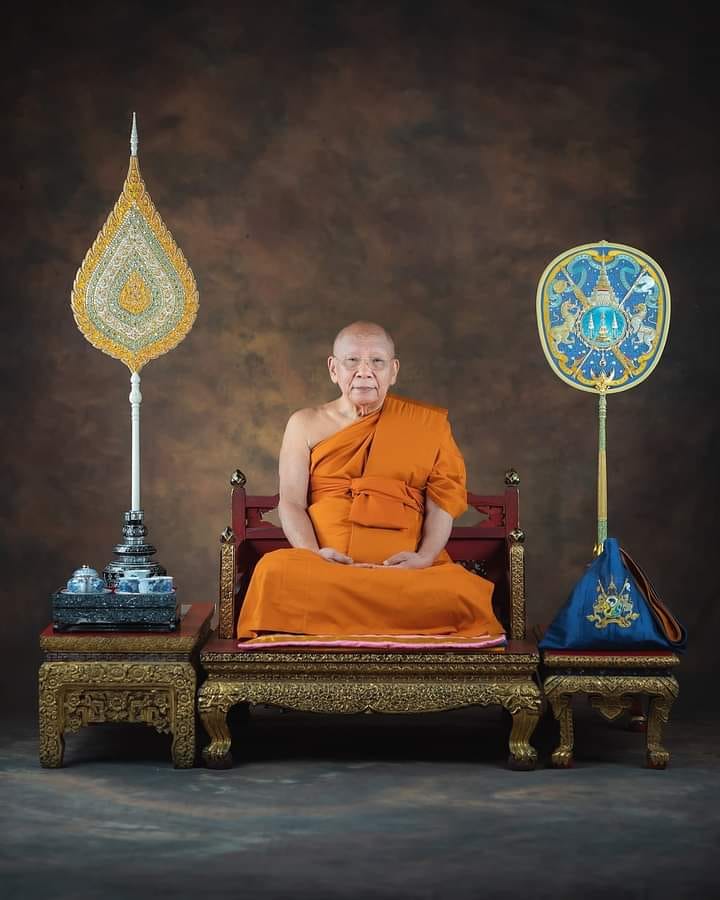
สมเด็จพระมหาธีราจารย์ (ปสฤทธ์ เขมงฺกโร)

| คำนำหน้านาม = ท่านเจ้าประคุณ
| ชื่อ = ปสฤทธ์
| ชื่อภาพ = ไฟล์:สมเด็จพระมหาธีราจารย์ (ปสฤทธ์ เขมงฺกโร).jpg|center|280px
| ฉายา = เขมงฺกโร
| ชื่อทั่วไป =
| สมณศักดิ์ = สมเด็จพระมหาธีราจารย์
| วันเกิด =
| วันบวชเณร = 3 เมษายน พ.ศ. 2491
| วันบวช = 20 กรกฎาคม พ.ศ. 2501
| วันตาย =
| อายุ =
| วัด = วัดพระเชตุพนวิมลมังคลารามราชวรมหาวิหาร
| จังหวัด = เขตพระนคร กรุงเทพมหานคร
| สังกัด = มหานิกาย
| วุฒิ = เปรียญธรรม 3 ประโยคนักธรรมชั้นเอกพุทธศาสตรดุษฎีบัณฑิตกิตติมศักดิ์ (พธ.ด)
| ตำแหน่ง = กรรมการมหาเถรสมาคมเจ้าอาวาสวัดพระเชตุพนวิมลมังคลารามเจ้าคณะใหญ่หนเหนือประธานคณะกรรมการฝ่ายสาธารณะสงเคราะห์ของมหาเถรสมาคมประธานคณะกรรมการอบรมประชาชนกลาง (อ.ป.ก.)กรรมการสภามหาวิทยาลัยผู้ทรงคุณวุฒิมหาวิทยาลัยมหาจุฬาลงกรณราชวิทยาลัย วิทยาเขตอุบลราชธานี
| รางวัล =
| ลิขิต =
สมเด็จพระมหาธีราจารย์ นามเดิมชื่อ ประสิทธิ์ (ภายหลังเปลี่ยนเป็น ปสฤทธ์) สุทธิพันธุ์ ฉายา เขมงฺกโร (เกิด 24 พฤษภาคม พ.ศ. 2480) เจ้าอาวาส|อธิบดีสงฆ์วัดพระเชตุพนวิมลมังคลารามราชวรมหาวิหาร กรรมการมหาเถรสมาคม เจ้าคณะใหญ่หนเหนือ ประธานคณะกรรมการฝ่ายสาธารณะสงเคราะห์ของมหาเถรสมาคม ประธานคณะกรรมการอบรมประชาชนกลาง (อ.ป.ก.) กรรมการสภามหาวิทยาลัยผู้ทรงคุณวุฒิ มหาวิทยาลัยมหาจุฬาลงกรณราชวิทยาลัย วิทยาเขตอุบลราชธานี
== ชาติภูมิ ==
สมเด็จพระมหาธีราจารย์ มีนามเดิมว่า ประสิทธิ์ สุทธิพันธุ์ (ต่อมาเปลี่ยนชื่อเป็นปสฤทธ์)เกิดเมื่อวันจันทร์ที่ 24 พฤษภาคม พ.ศ. 2480 ตรงกับวันขึ้น 14 ค่ำ เดือน 7 ปีฉลู ที่บ้านยางน้อย ตำบลก่อเอ้ อำเภอเขื่องใน จังหวัดอุบลราชธานี บิดาชื่อ ขุนก่อเอ้อุกฤษ (ผา สุทธิพันธุ์) มารดาชื่อ นางก่อเอ้อุกฤษ (ตา สุทธิพันธุ์)
== บรรพชา อุปสมบท ==
วันที่ 3 เมษายน 2491 บรรพชา ที่ วัดยางน้อย ตำบลก่อเอ้ อำเภอเขื่องใน จังหวัดอุบลราชธานี พระครูพินิฐศีลคุณ เจ้าคณะอำเภอเขื่องใน วัดทุ่งสว่าง บ้านโนนใหญ่ ตำบลก่อเอ้ อำเภอเขื่องใน จังหวัดอุบลราชธานี เป็นพระอุปัชฌาย์
วันที่ 20 กรกฎาคม 2501 อุปสมบท ณ พัทธสีมาพระอุโบสถวัดจักรวรรดิราชาวาสวรมหาวิหาร แขวงจักรวรรดิ เขตสัมพันธวงศ์ กรุงเทพมหานคร สมเด็จพระธีรญาณมุนี (ธีร์ ปุณฺณโก)|พระธรรมธีรราชมหามุนี (ธีร์ ปุณฺณโก) เจ้าอาวาสวัดจักรวรรดิราชาวาส (ภายหลังได้รับพระราชทานสถาปนาเป็นที่สมเด็จพระธีรญาณมุนี) เป็นพระอุปัชฌาย์ พระวินัยกิจโกศล (อิน ติสฺสสโร ป.ธ.๖) (ภายหลังได้รับพระราชทานเลื่อนสมณศักดิ์เป็นพระราชาคณะชั้นราชที่พระราชปัญญามุนี) เป็นพระกรรมวาจาจารย์, พระพุทธิวงศมุนี (บุญมา ทีปธมฺโม)|พระมหาบุญมา ทีปธมฺโม ป.ธ.6 (ภายหลังได้รับพระราชทานสมณศักดิ์เป็นที่พระพุทธิวงศมุนี) เป็นพระอนุสาวนาจารย์ ได้รับฉายาว่า เขมงฺกโร โดยมีคุณหญิงบุรีนวราษฐ์ (เนื่อง สิงหเสนี) และหม่อมเจ้าศุภสวัสดิ์ สวัสดิวัตน์ หม่อมเสมอ สวัสดิวัตน์ ณ อยุธยา (สิงหเสนี) เป็นเจ้าภาพ
== การศึกษา/วิทยาฐานะ==
;แผนกธรรม-บาลี
* พ.ศ. 2491 สอบนักธรรมชั้นตรี สำนักเรียนวัดยางน้อย ตำบลก่อเอ้ อำเภอเขื่องใน จังหวัดอุบลราชธานี
* พ.ศ. 2492 สอบนักธรรมชั้นโท สำนักเรียนวัดยางน้อย ตำบลก่อเอ้ อำเภอเขื่องใน จังหวัดอุบลราชธานี
* พ.ศ. 2497 สอบนักธรรมชั้นเอก สำนักเรียนวัดมณีวนาราม อำเภอเมือง จังหวัดอุบลราชธานี
* พ.ศ. 2501 สอบประโยค ป.ธ.3 สำนักเรียนวัดจักรวรรดิราชาวาสวรมหาวิหาร กรุงเทพมหานคร
* พ.ศ. 2503 จบชั้นบาลีอบรมศึกษา มหาวิทยาลัยมหาจุฬาลงกรณราชวิทยาลัย กรุงเทพมหานคร วิทยฐานะพระปริยัติธรรมในพระพุทธศาสนา
;แผนกสามัญศึกษา
* พ.ศ. 2491 จบชั้นประถมปีที่ 4 ที่โรงเรียนประชาบาล (พรหมพิทยา) บ้านยางน้อย ตำบลก่อเอ้ อำเภอเขื่องใน จังหวัดอุบลราชธานี
== การปกครองคณะสงฆ์==
*พระอุปัชฌาย์ประเภทวิสามัญ (สมเด็จพระสังฆราชทรงมีพระบัญชาแต่งตั้ง) พ.ศ. 2527
* กรรมการมหาเถรสมาคม ซึ่งเป็นองค์การบริหารสูงสุดของคณะสงฆ์แห่งประเทศไทย (สมเด็จพระสังฆราชทรงมีพระบัญชาแต่งตั้ง) พ.ศ. 2544
* เจ้าคณะใหญ่หนเหนือ พ.ศ. 2567
* เจ้าอาวาสวัดพระเชตุพนวิมลมังคลารามราชวรมหาวิหาร กรุงเทพมหานคร (สมเด็จพระสังฆราช ทรงมีพระบัญชาแต่งตั้ง) พ.ศ. 2564
*ผู้รักษาการแทนเจ้าวัดยานนาวา (พระอารามหลวง) กรุงเทพมหานคร พ.ศ. 2564
*ประธานคณะกรรมการฝ่ายสาธารณะสงเคราะห์ ของมหาเถรสมาคม พ.ศ. 2557
*ประธานสำนักงานกำกับดูแลพระธรรมทูตไปต่างประเทศ พ.ศ. 2562 - 2567
*ประธานคณะกรรมการอบรมประชาชนกลาง (อ.ป.ก.) พ.ศ. 2562
*ที่ปรึกษาเจ้าคณะภาค 10 (ฝ่ายศาสนศึกษา)
* เป็นประจำกองงานเจ้าคณะตรวจการภาค 3 (สนองงานบริหารคณะสงฆ์ในภาคตะวันออกเฉียงเหนือของประเทศไทย) พ.ศ. 2521 – 2510
* เป็นเลขานุการเจ้าคณะใหญ่หนเหนือ (สนองงานบริหารคณะสงฆ์ในหนเหนือของประเทศไทย พ.ศ. 2508 – 2510
* เป็นเลขานุการเจ้าคณะใหญ่หนตะวันออก (สนองงานบริหารคณะสงฆ์ในหนตะวันออกของประเทศไทย พ.ศ. 2510 – 2530
* เป็นผู้ช่วยเจ้าอาวาสวัดจักรวรรดิราชาวาสวรมหาวิหาร พ.ศ. 2516 – 2544
== งานการศึกษา==
* พ.ศ. 2516 เป็นผู้ช่วยเจ้าสำนักเรียนวัดจักวรรดิราชาวาส กรุงเทพมหานคร
* พ.ศ. 2544 เป็นเจ้าสำนักเรียนวัดยานนาวา กรุงเทพมหานคร
*องค์อุปถัมภ์โรงเรียนพระปริยัติธรรมพรหมวชิรญาณ
* กรรมการสภามหาวิทยาลัยผู้ทรงคุณวุฒิ มหาวิทยาลัยมหาจุฬาลงกรณราชวิทยาลัย วิทยาเขตอุบลราชธานี
*ประธานกรรมการอุปถัมภ์ “สำนักเรียนและสำนักปฏิบัติธรรม” วัดยางน้อย ตำบลก่อเอ้ อำเภอเขื่องใน จังหวัดอุบลราชธานี
== การเผยแผ่ ==
* เจ้าสำนักปฏิบัติธรรมประจำกรุงเทพมหานคร แห่งที่ ๑ วัดยานนาวา
* ผู้อำนวยการสถาบันส่งเสริมและเผยแพร่การพระศาสนาแห่งประเทศไทย กรมการศาสนา กระทรวงวัฒนธรรม
* ประธานกรรมการโครงการสร้างวัดธัมมาราม นครชิคาโก  และเป็นเจ้าอาวาสวัดธัมมาราม รูปแรก
* เป็นคณะผู้ก่อตั้งสมัชชาสงฆ์ไทยในสหรัฐอเมริกาฯ และได้รับเลือกให้เป็นประธานสมัชชาฯ รูปแรก (ติดต่อกัน ๖ สมัย)
* ประธานกรรมการโครงการสร้างวัดพุทธาวาส นครฮิวสตัน รัฐเท็กซัส สหรัฐอเมริกา และเป็น เจ้าอาวาสรูปแรก
* ประธานกรรมการโครงการสร้างวัดพุทธรังษี นครไมอามี่ รัฐฟลอริดา สหรัฐอเมริกา และเป็นเจ้าอาวาสรูปแรก
* เป็นประธานโครงการสร้างวัดนวมินทรราชูทิศ ศูนย์วิปัสสนากรรมฐาน และศูนย์วัฒนธรรมอเมริกัน-ไทย ณ นครบอสตัน สหรัฐอเมริกา เฉลิมพระเกียรติ พระบาทสมเด็จพระเจ้าอยู่หัว ในวโรกาสฉลองสิริราชสมบัติครบ 60ปี พ.ศ. 2549 และเฉลิมพระเกียรติในวโรกาสเฉลิมพระชนมพรรษา 80 พรรษา พ.ศ. 2550 ในพระสังฆราชูปถัมภ์สมเด็จพระสังฆราช สกลมหาสังฆปริณายก โดยความเห็นชอบของมหาเถรสมาคม
== ตำแหน่งหน้าที่พิเศษ ==
* ประธานกรรมการอุปถัมภ์ “สำนักเรียนและสำนักปฏิบัติธรรม” วัดยางน้อย ตำบลก่อเอ้ อำเภอเขื่องใน จังหวัดอุบลราชธานี
* ประธานกรรมการ “มูลนิธิพระพุทธโลกนาถสุโขทัย” วัดยางน้อย ตำบลก่อเอ้ อำเภอเขื่องใน จังหวัดอุบลราชธานี
* กรรมการร่างหลักสูตรอบรมพระธรรมทูตสายต่างประเทศของคณะสงฆ์ไทย (โดยสมัชชาสงฆ์ไทยในสหรัฐอเมริการ่วมกับมหาวิทยาลัยมหาจุฬาลงกรณราชวิทยาลัย และสำนักงานพระพุทธศาสนาแห่งชาติ ดำเนินการในนามของคณะสงฆ์ไทย)
* ประธานที่ปรึกษาโครงการส่งเสริมศิลปาชีพในสมเด็จพระนางเจ้าฯ พระบรมราชินีนาถ บ้านยางน้อย ตำบลก่อเอ้ อำเภอเขื่องใน จังหวัดอุบลราชธานี
* ประธานที่ปรึกษากองทุน “เทพประสิทธิ์” เพื่อโครงการส่งเสริมศิลปาชีพใน สมเด็จพระนางเจ้าฯ พระบรมราชินีนาถ บ้านยางน้อย ตำบลก่อเอ้ อำเภอเขื่องใน จังหวัดอุบลราชธานี 
* กรรมการที่ปรึกษาคณะกรรมการจัดการศึกษา การศาสนาและวัฒนธรรมสำหรับ
* เยาวชนไทยในต่างประเทศ กระทรวงศึกษาธิการ
* กรรมการอุปถัมภ์โครงการอบรมพระธรรมทูต สายต่างประเทศ
* ที่ปรึกษามูลนิธิกาญจนบารมี ในสมเด็จพระบรมโอรสาธิราชฯ สยามมกุฎราชกุมาร
* ประธานที่ปรึกษาฝ่ายบรรพชิตมูลนิธิ 5 ธันวามหาราช
* ประธานโครงการโรงพยาบาล 50 พรรษา มหาวชิราลงกรณ                    
* ประธานกรรมการโครงการพัฒนาการศาสนศึกษา การศึกษาสงเคราะห์ การเผยแผ่ และการส่งเสริมการปฏิบัติธรรม วัดยานนาวา เฉลิมพระเกียรติฯ
* ประธานมูลนิธิโรงพยาบาล 50 พรรษา มหาวชิราลงกรณ 
* ประธานมูลนิธิพระรัตนตรัย ในพระราชูปถัมภ์สมเด็จพระบรมโอรสาธิราชฯ สยามมกุฎราชกุมาร      
* รองประธานสภาธรรมกถึกแห่งคณะสงฆ์ไทย เพื่อการเผยแผ่พระพุทธศาสนา
* ที่ปรึกษาสมาคมความมั่นคงแห่งพระพุทธศาสนาในประเทศไทย
* กรรมการสภามหาวิทยาลัย มหาวิทยาลัยราชภัฏจังหวัดอุบลราชธานี          
* ที่ปรึกษาสมาคมพัฒนาแพทย์แผนไทยแห่งประเทศไทย                 
* ผู้ทรงคุณวุฒิสถาบันวิจัยพุทธศาสตร์มหาวิทยาลัยมหาจุฬาลงกรณราชวิทยาลัย พ.ศ. 2548
* ประธานกรรมการอำนวยการสถานีวิทยุโทรทัศน์โลกพระพุทธศาสนา เฉลิมพระเกียรติฯ (WBTV)
==เกียรติคุณที่ได้รับ ==
===เกียรติคุณที่ได้รับในประเทศ===
* พ.ศ. 2535 ได้รับพระราชทานเสาเสมาธรรมจักรและเกียรติบัตร จากสมเด็จพระเทพรัตนราชสุดาฯ สยามบรมราชกุมารี ในฐานะผู้ทำคุณประโยชน์ต่อพระพุทธศาสนา สาขาเผยแผ่พระพุทธศาสนาในต่าง ประเทศ ในวันวิสาขบูชา 2535
* พ.ศ. 2538 ได้รับ ปริญญาพุทธศาสตร์ดุษฎีบัณฑิตกิตติมศักดิ์ สาขาสังคมศาสตร์ (พธ.ด.) จากมหาวิทยาลัยมหาจุฬาลงกรณราชวิทยาลัย เมื่อ 7 พฤษภาคม
* พ.ศ. 2543 ได้รับ ปริญญาครุศาสตร์ดุษฎีบัญฑิตกิตติมศักดิ์ สาขาการศึกษาศาสตร์ (ค.ด.) โดยสถาบันราชภัฏอุบลราชธานี(อนุมัติปริญญาประจำปีการศึกษา 2542) (สมเด็จพระบรมโอรสาธิราชฯสยามมกุฎราชกุมาร ทรงพระกรุณาโปรดพระราชทานพระราชานุเคราะห์ การจัดพิธีถวายปริญญาบัตรเป็นกรณีพิเศษ ณ พระที่นั่งอัมพรสถาน เมื่อ 19 มิถุนายน 2543)
* พ.ศ. 2534 ได้รับปริญญาปรัชญาดุษฎีบัณฑิตกิตติมศักดิ์ สาขาวิชาการศึกษาศาสตร์ (ปร.ด.) จากมหาวิทยาลัยรามคำแหง เมื่อวันที่ 22ธันวาคม 2543
* พ.ศ. 2550 ได้รับปริญญาศิลปศาสตรดุษฎีบัณฑิตกิตติมศักดิ์ สาขาบริหารการศึกษา (ศศ.ด.) จากมหาวิทยาลัยสยาม กรุงเทพมหานคร
=== เกียรติคุณที่ได้รับในต่างประเทศ ===
* พ.ศ. 2529 ได้รับโล่ห์เกียรติคุณDistinguished Award สังคมสงเคราะห์ชาวอเมริกันเชื้อสายเอเชีย จาก The Board Of Directors Of Asian Human Service Of Chicago
* พ.ศ. 2533 ได้รับเกียรติบัตรยกย่องให้ เป็นพลเมืองกิตติมศักดิ์แห่งมหานครชิคาโก มีศักดิ์และสิทธิในด้านการเผยแผ่ศาสนาประเพณี และวัฒนธรรมไทยอันดีงาม ในมหานครชิคาโกและมลรัฐอิลลินอยส์ สหรัฐอเมริกา จากมหานครชิคาโก (City Of Chicago) เมื่อวันที่ 8 กรกฎาคม
* พ.ศ. 2533 ได้รับเกียรติบัตรแสดงความขอบคุณจาก Richard M. Daleyนายก เทศมนตรีมหานครชิคาโก ที่ได้บำเพ็ญคุณประโยชน์ ต่อชุมชนชาวเอเชีย และชาวอเมริกันในมหานครชิคาโก พร้อมกับได้ให้เกียรตินำเกียรติบัตรดังกล่าวมามอบ ที่วัดธัมมาราม อย่างเป็นทางการ เมื่อวันที่ 15 สิงหาคม
* พ.ศ. 2534 ได้รับเกียรติบัตรแสดงความยกย่องเชิดชูจาก Mr.Paul Simon วุฒิสมาชิกแห่งประเทศสหรัฐอเมริกา ในฐานะ “ผู้ทำการเผยแผ่พระพุทธศาสนาและวัฒนธรรมไทย ในสหรัฐอเมริกา ด้วยความวิริยะอย่างยิ่ง” เมื่อวันที่ 8 เมษายน พ.ศ. 2540 ได้รับเกียรติบัตรจาก Richard M. Daley นายกเทศมนตรีมหานครชิคาโก ลงวันที่ 24 พฤษภาคม * 2540 ประกาศยกย่องให้ วันที่ 24พฤษภาคมทุกปี (ซึ่งเป็นวันคล้ายวันเกิดของพระพรหมวชิรญาณ) เป็น “วันเผยแผ่พระพุทธศาสนา และวัฒนธรรมประเพณีไทย ในมหานครชิคาโก สหรัฐอเมริกา”
* พ.ศ. 2542 ได้รับเกียรติบัตรแสดงความยกย่องชมเชยจาก George H.Ryan ผู้ว่าการรัฐอิลลินอยส์ สหรัฐอเมริกา ในฐานะ “ผู้ทำการ
เผยแผ่ศาสนาและสงเคราะห์ชาวไทยและชาวต่างประเทศ ในสหรัฐอเมริกา ด้วยความวิริยะอุตสาหะอย่างยิ่ง” เมื่อวันที่ 13 กันยายนซึ่งเกียรติคุณตามความในข้อ 10.2 ที่ พระพรหมวชิรญาณ ได้รับ ตั้งแต่ปี 2529เป็นต้นมานั้นเป็นเกียรติคุณที่พระสงฆ์ไทยและคนไทยคนแรกได้รับจากสถาบันและบุคคลสำคัญดังกล่าว
* พ.ศ. 2549 ได้รับปริญญาดุษฎีบัณฑิตกิตติมศักดิ์สาขาสังคมศาสตร์ จากมหาวิทยาลัย Doctor of Philosophy in Social Science, New Port University U.S.A.,
==เกียรติยศ==
== สมณศักดิ์ ==
*5 ธันวาคม พ.ศ. 2512 ได้รับแต่งตั้งจากพระอุบาลีคุณูปมาจารย์ (ธีร์ ปุณณโก) ให้ดำรงตำแหน่งฐานานุกรมที่ "พระครูปลัดสุวัฒนธีรคุณ"
*5 ธันวาคม พ.ศ. 2515 ได้รับแต่งตั้งจากสมเด็จพระธีรญาณมุนี (ธีร์ ปุณฺณโก) ให้ดำรงตำแหน่งฐานานุกรมที่ "พระครูปลัดสัมพิพัฒนธีราจารย์"
*5 ธันวาคม พ.ศ. 2516 เป็นพระราชาคณะชั้นสามัญเปรียญที่ "พระสุธีรัตนาภรณ์,(สป.)"ราชกิจจานุเบกษา, แจ้งความสำนักนายกรัฐมนตรี เรื่อง พระราชทานสัญญาบัตรตั้งสมณศักดิ์ (พระครูปลัดสัมพิพัฒนธีราจารย์ เป็น พระสุธีรัตนาภรณ์) เล่ม 90, ตอนที่ 177, 28 ธันวาคม 2516, ฉบับพิเศษ หน้า 8.
*5 ธันวาคม พ.ศ. 2527 เป็นพระราชาคณะชั้นราชที่ "พระราชรัตนาภรณ์ บวรธรรมานุสิฐ มหาคณิสสร บวรสังฆาราม คามวาสี"ราชกิจจานุเบกษา, แจ้งความสำนักนายกรัฐมนตรี เรื่อง พระราชทานสัญญาบัตรตั้งสมณศักดิ์ (พระสุธีรัตนาภรณ์ เป็น พระราชรัตนาภรณ์) เล่ม 102, ตอนที่ 17, 8 กุมภาพันธ์ 2528, ฉบับพิเศษ หน้า 2.
*12 สิงหาคม พ.ศ. 2535 เป็นพระราชาคณะชั้นเทพที่ "พระเทพประสิทธิมนต์ วิเทศธรรมโกศล ญาณโสภณวิจิตร ธรรมิกคณิสสร บวรสังฆาราม คามวาสี"ราชกิจจานุเบกษา, ประกาศสำนักนายกรัฐมนตรี เรื่อง พระราชทานสัญญาบัตรตั้งสมณศักดิ์ (พระราชรัตนาภรณ์ เป็น พระเทพประสิทธิมนต์) เล่ม 109, ตอนที่ 101, 12 สิงหาคม 2535, ฉบับพิเศษ หน้า 3.
*5 ธันวาคม พ.ศ. 2543 เป็นพระราชาคณะชั้นธรรมที่ "พระธรรมวชิรญาณ ปฏิภาณธรรมวาที ศรีวิเทศธรรมโกศล วิมลสาธุกิจ มหาคณิสสร บวรสังฆาราม คามวาสี"ราชกิจจานุเบกษา, ประกาศสำนักนายกรัฐมนตรี เรื่อง พระราชทานสัญญาบัตรตั้งสมณศักดิ์ (พระเทพประสิทธิมนต์ เป็น พระธรรมวชิรญาณ) เล่ม 117, ตอนที่ 28 ข, 28 ธันวาคม 2543, หน้า 22.
*5 ธันวาคม พ.ศ. 2544 เป็นพระราชาคณะเจ้าคณะรอง ชั้นหิรัญบัฏ ที่ "พระพรหมวชิรญาณ ไพศาลศาสนกิจสิทธิปริณายก ธรรมวิเทศดิลกสุทธิกวีปาพจนโสภณ วิมลสีลาจารวินิฐ ราชวิสิฐวชิราลงกรณ มหาคณิสสร บวรสังฆาราม คามวาสี"ราชกิจจานุเบกษา, พระบรมราชโองการ ประกาศสถาปนาสมณศักดิ์ (พระธรรมวชิรญาณ เป็น พระพรหมวชิรญาณ) เล่ม 118, ตอนที่ 24 ข, 7 ธันวาคม 2544, หน้า 19-23.
*28 กรกฎาคม พ.ศ. 2562 เป็นสมเด็จพระราชาคณะที่ "สมเด็จพระมหาธีราจารย์ ญาณอดุลสุนทรนายก ดิลกธรรมวิเทศโกศล วิมลปาพจนกวีวราลังการ ไพศาลอรรถธรรมานุสิฐ พิพิธกิจจานุกิจสาทร มหาคณิสสร " "บวรสังฆาราม คามวาสี อรัญวาสี"ราชกิจจานุเบกษา, พระบรมราชโองการ ประกาศสถาปนาสมศักดิ์ (พระพรหมวิชรญาณ เป็น สมเด็จพระมหาธีราจารย์)เล่ม 136, ตอนที่ 40 ข, 28 กรกฎาคม 2562, หน้า 4.
== อ้างอิง ==
*
หมวดหมู่:สมเด็จพระมหาธีราจารย์|ประสิทธิ์
หมวดหมู่:กรรมการมหาเถรสมาคม
หมวดหมู่:เจ้าอาวาสวัดพระเชตุพนวิมลมังคลารามราชวรมหาวิหาร
หมวดหมู่:ภิกษุในสังกัดคณะสงฆ์มหานิกาย
หมวดหมู่:เปรียญธรรม 3 ประโยค
หมวดหมู่:ผู้ได้รับพระราชทานรางวัลเสาเสมาธรรมจักร
หมวดหมู่:ผู้ได้รับประทานโล่รางวัลเสาอโศก
หมวดหมู่:ผู้ได้รับปริญญากิตติมศักดิ์จากมหาวิทยาลัยรามคำแหง
หมวดหมู่:ผู้ได้รับปริญญากิตติมศักดิ์จากมหาวิทยาลัยมหาจุฬาลงกรณราชวิทยาลัย
หมวดหมู่:ผู้ได้รับปริญญากิตติมศักดิ์จากมหาวิทยาลัยสยาม
หมวดหมู่:บุคคลจากอำเภอเขื่องใน
หมวดหมู่:ภิกษุจากจังหวัดอุบลราชธานี
หมวดหมู่:ผู้ได้รับปริญญากิตติมศักดิ์จากมหาวิทยาลัยราชภัฏอุบลราชธานี